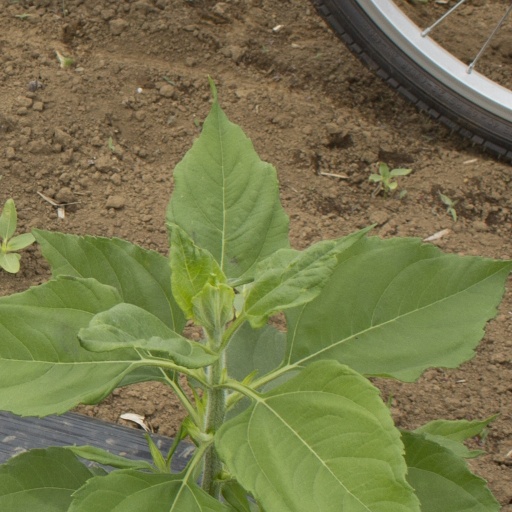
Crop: Jerusalem artichoke